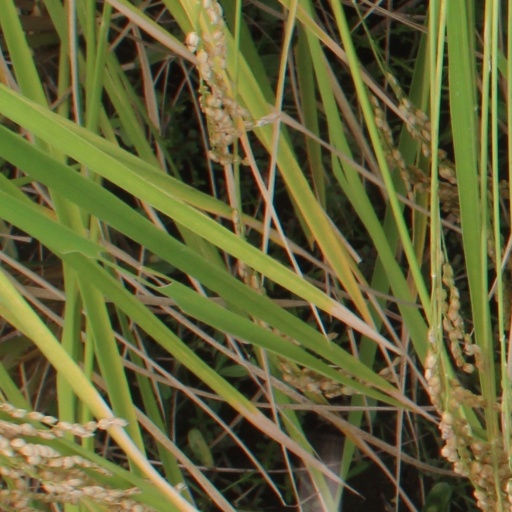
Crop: rice